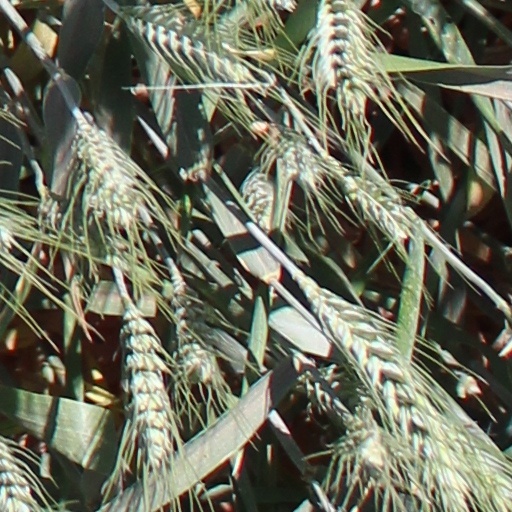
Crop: wheat